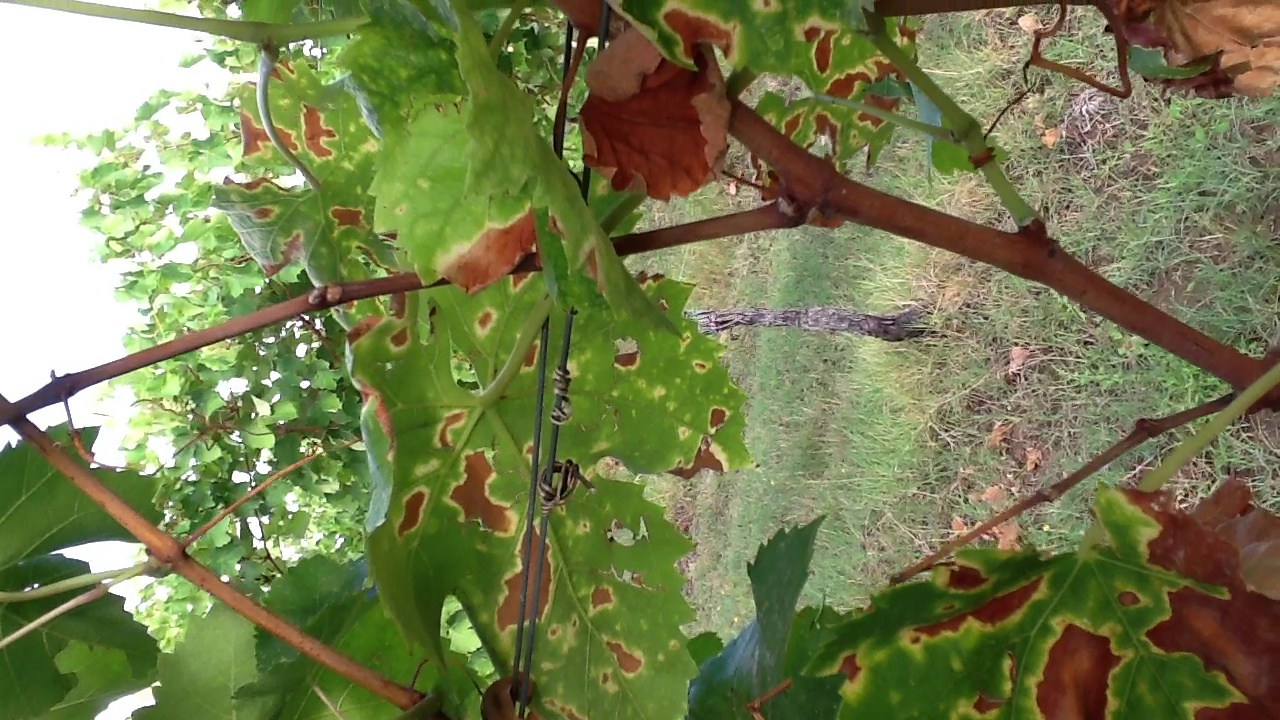
Label: esca